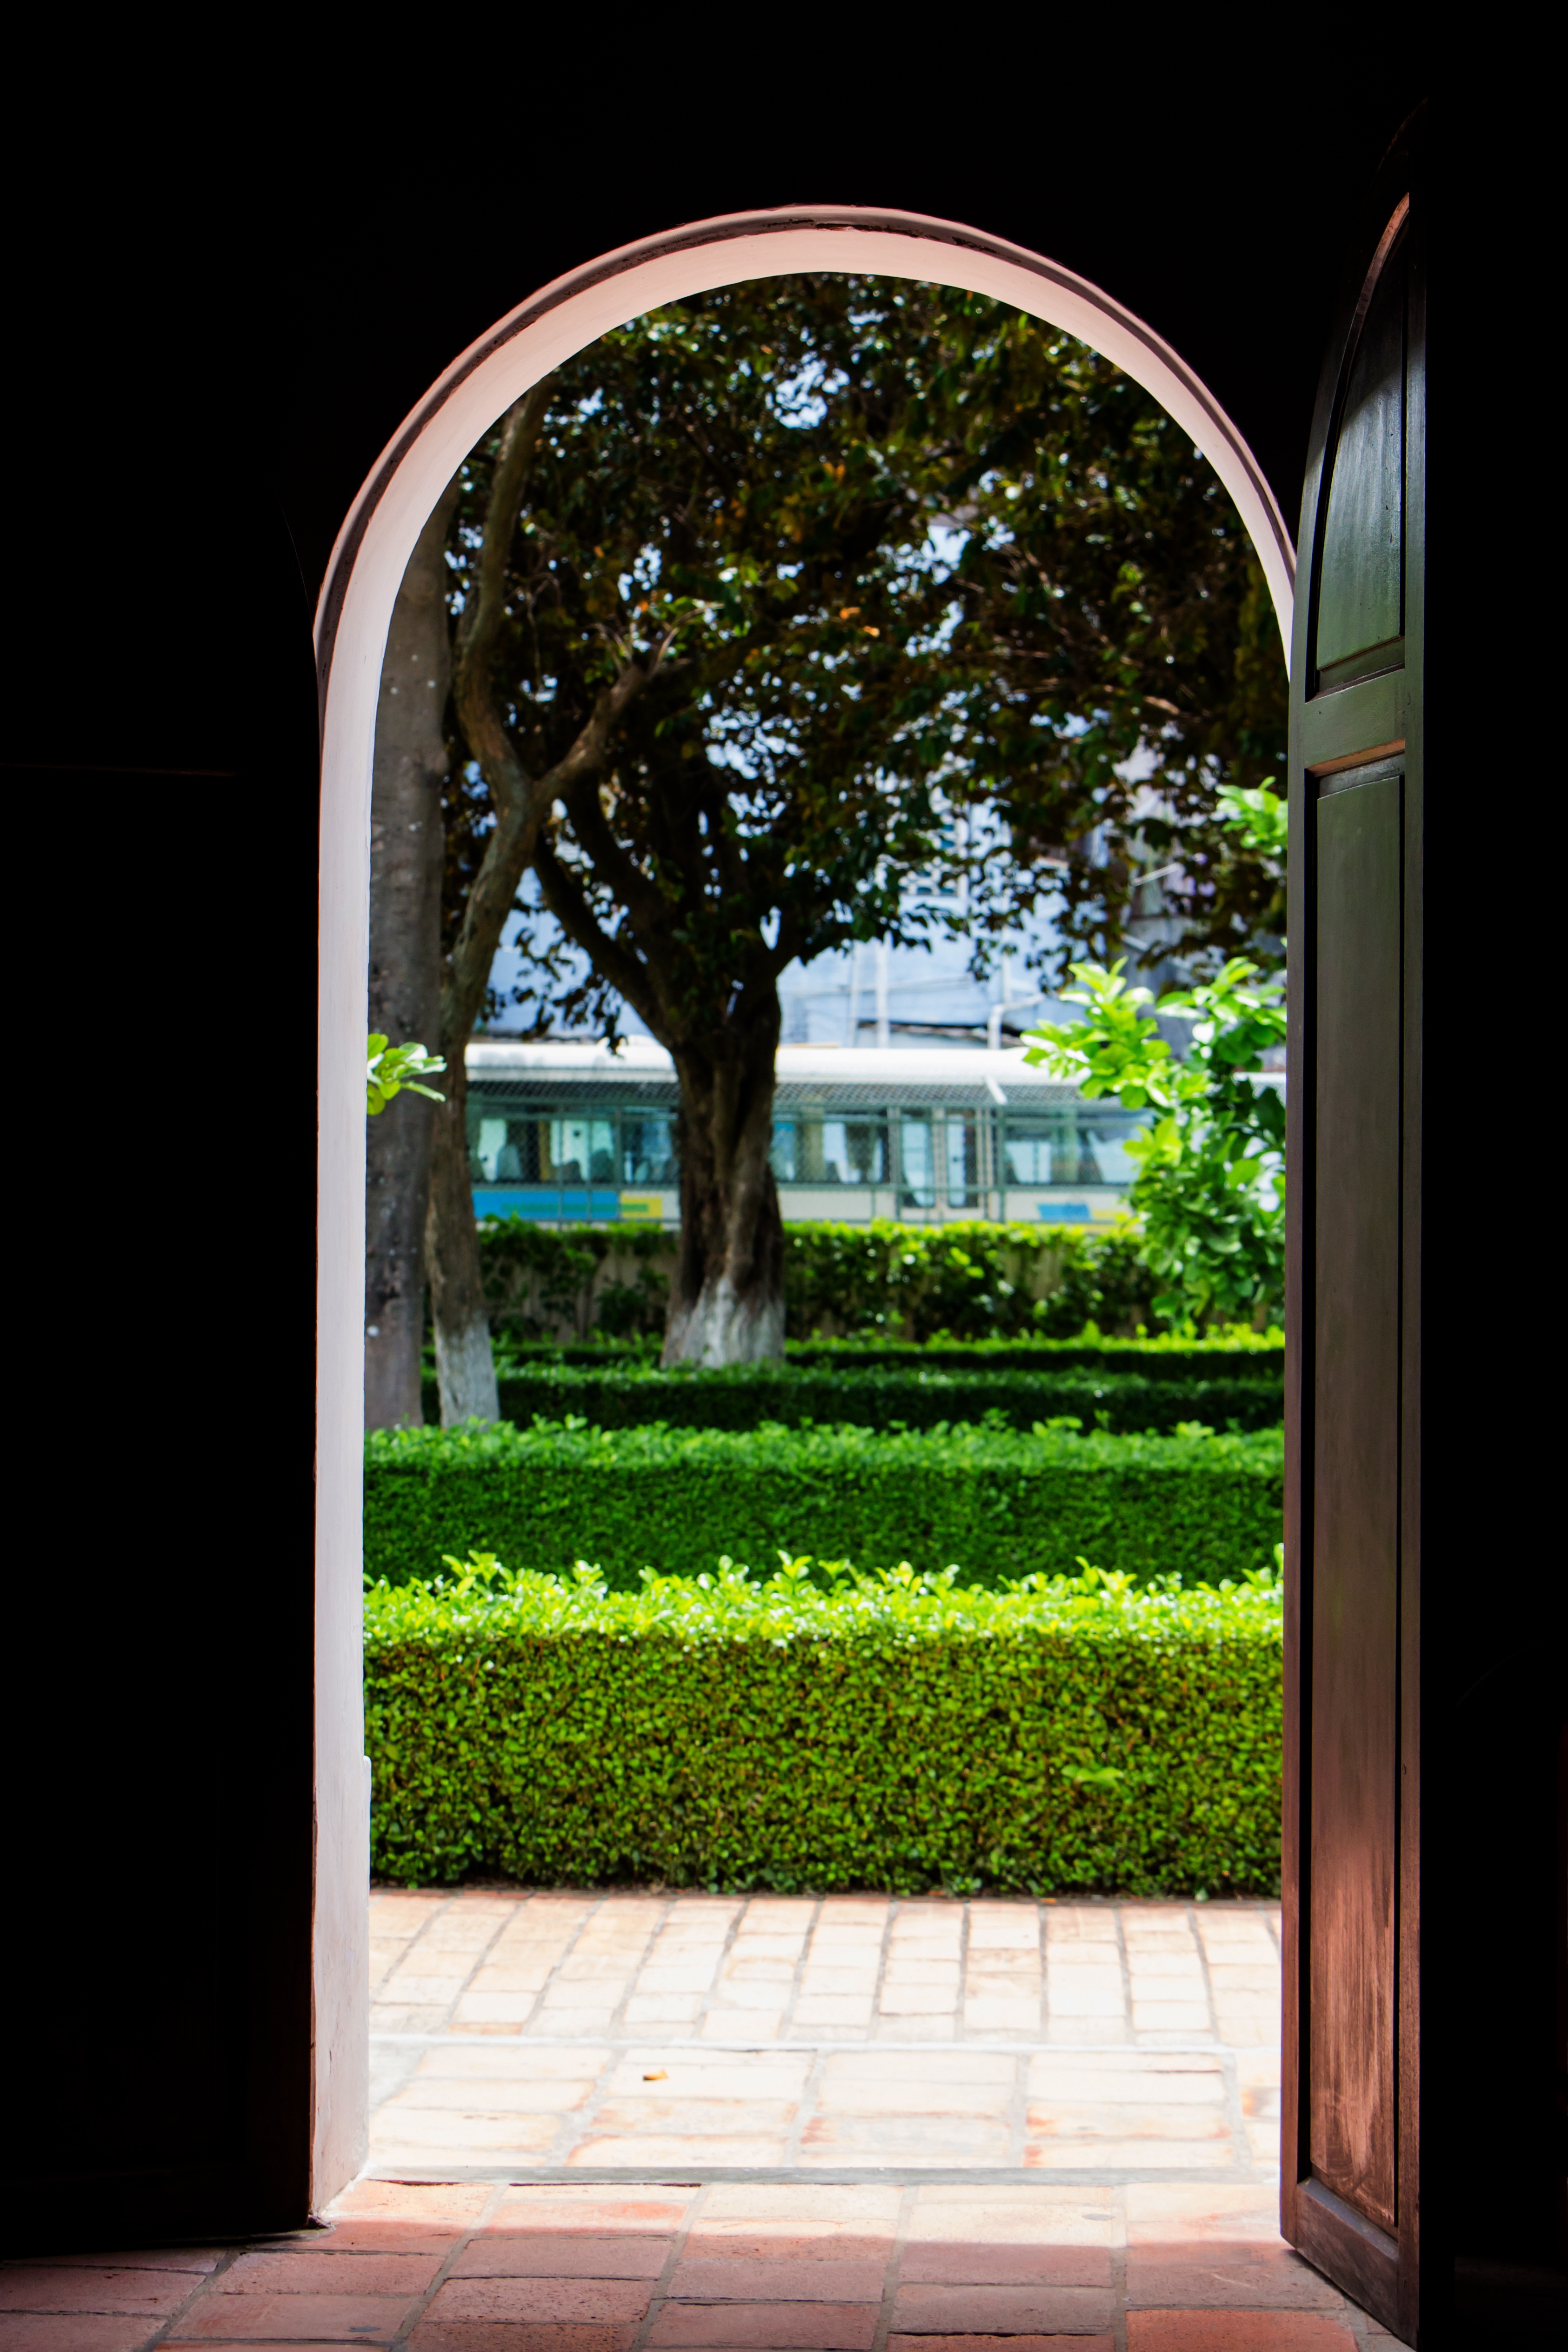
architecture, window, male, arch, green, facade, bare, door, write, courtyard, calendar, st, history, go, integrated, virtue, outdoor structure